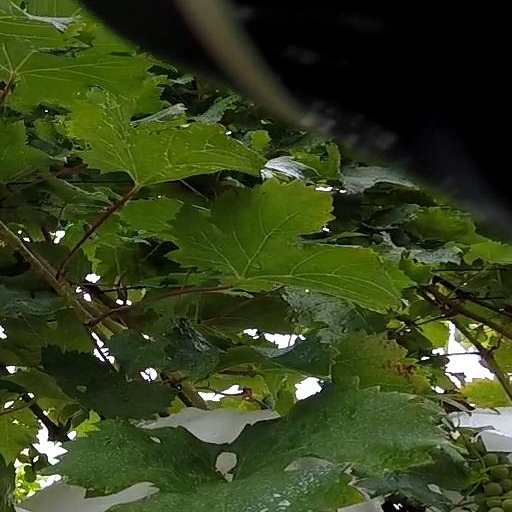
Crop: grape